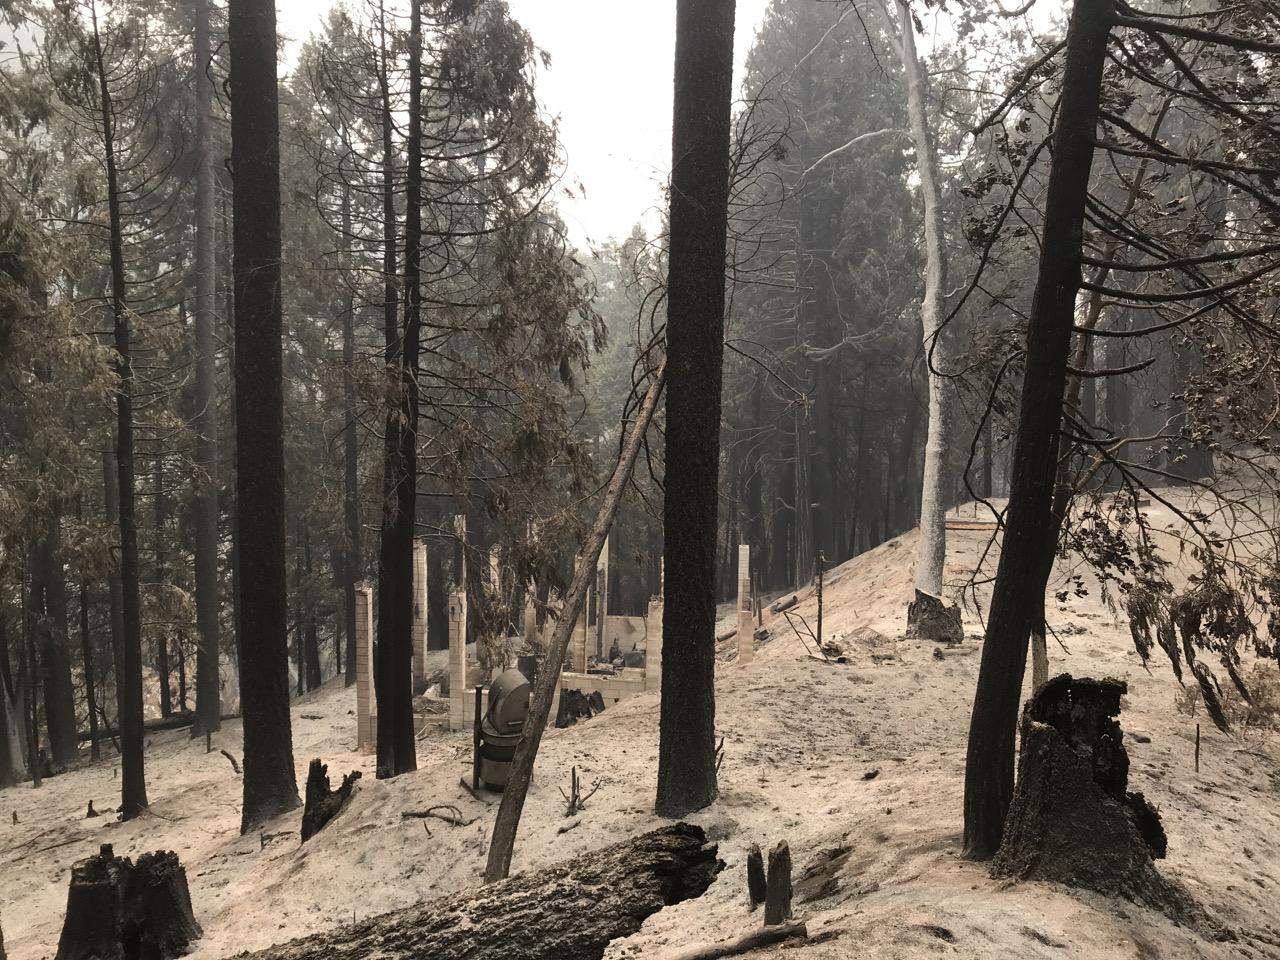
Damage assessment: destroyed